Maxence Lacroix

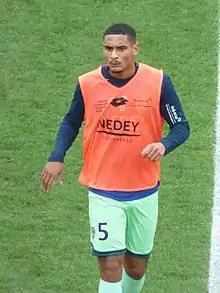
Lacroix warming up for Sochaux in 2019

Maxence Guy Lacroix (born 6 April 2000) is a French professional footballer who plays as a centre-back for Premier League club Crystal Palace.